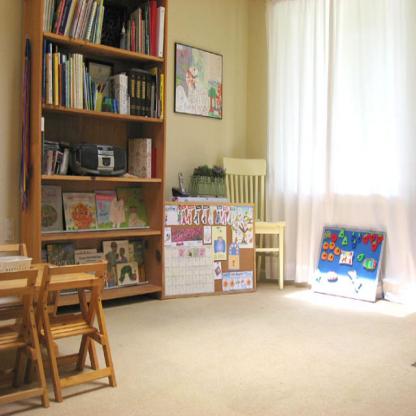
Scene: Indoor